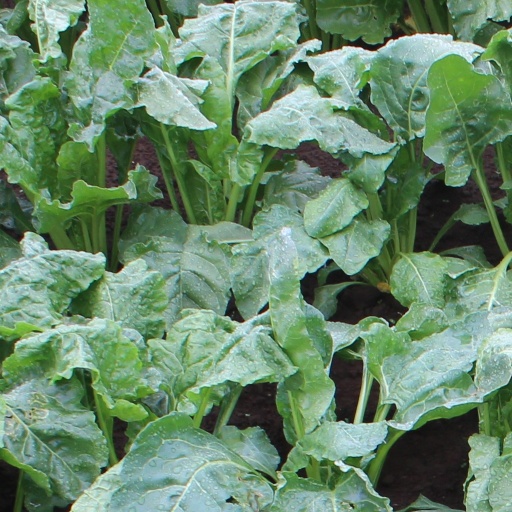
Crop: sugar beet